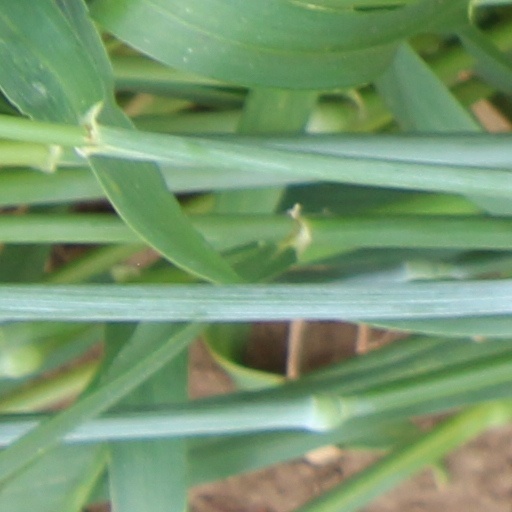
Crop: wheat